LDS edition of the Bible

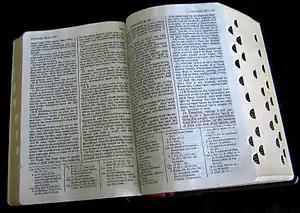
Quadruple combination (LDS Bible and the Standard Works) opened to the Book of Isaiah; note the cross references between Biblical and Latter-day Saint scriptures in the footnotes.

The LDS Church published its first edition of the Bible in English in 1979. The text of the Bible is that of the Authorized King James Version. Both the Old and New Testaments are included, but the Apocrypha is not. Each chapter includes a succinct heading, typically a descriptive summary, though some serve as commentaries. Cross-referencing footnotes to the Bible, the Book of Mormon, the Doctrine and Covenants, and the Pearl of Great Price are included, as is a 600-page topical index and the "Bible Dictionary", an adaptation of the "Cambridge Bible Dictionary." Selected references to the Joseph Smith Translation of the Bible are included in footnotes, with longer excerpts included in an appendix. Lastly, the edition contains bible maps and a gazetteer. In 1999, the church added color photographs from the Holy Land. The supplements in the edition do not claim doctrinal authority—the institutional church regards only the scriptural text of the King James Version (and its other standard works) as canonical—"though this fact is not particularly prominent in the minds of Church members" who have historically tended to consider the supplements normative.